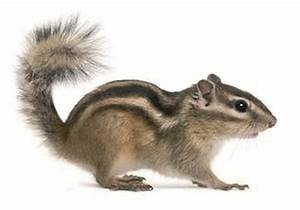
Label: scoiattolo